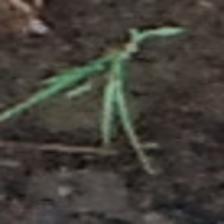
Label: single